Alberto Cerri

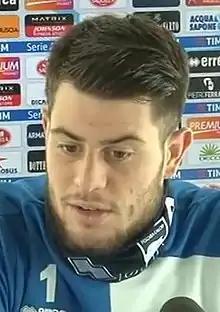
Cerri at his presentation as a Pescara player, 2017

Alberto Cerri (born 16 April 1996) is an Italian professional footballer who plays as a forward for club Como.